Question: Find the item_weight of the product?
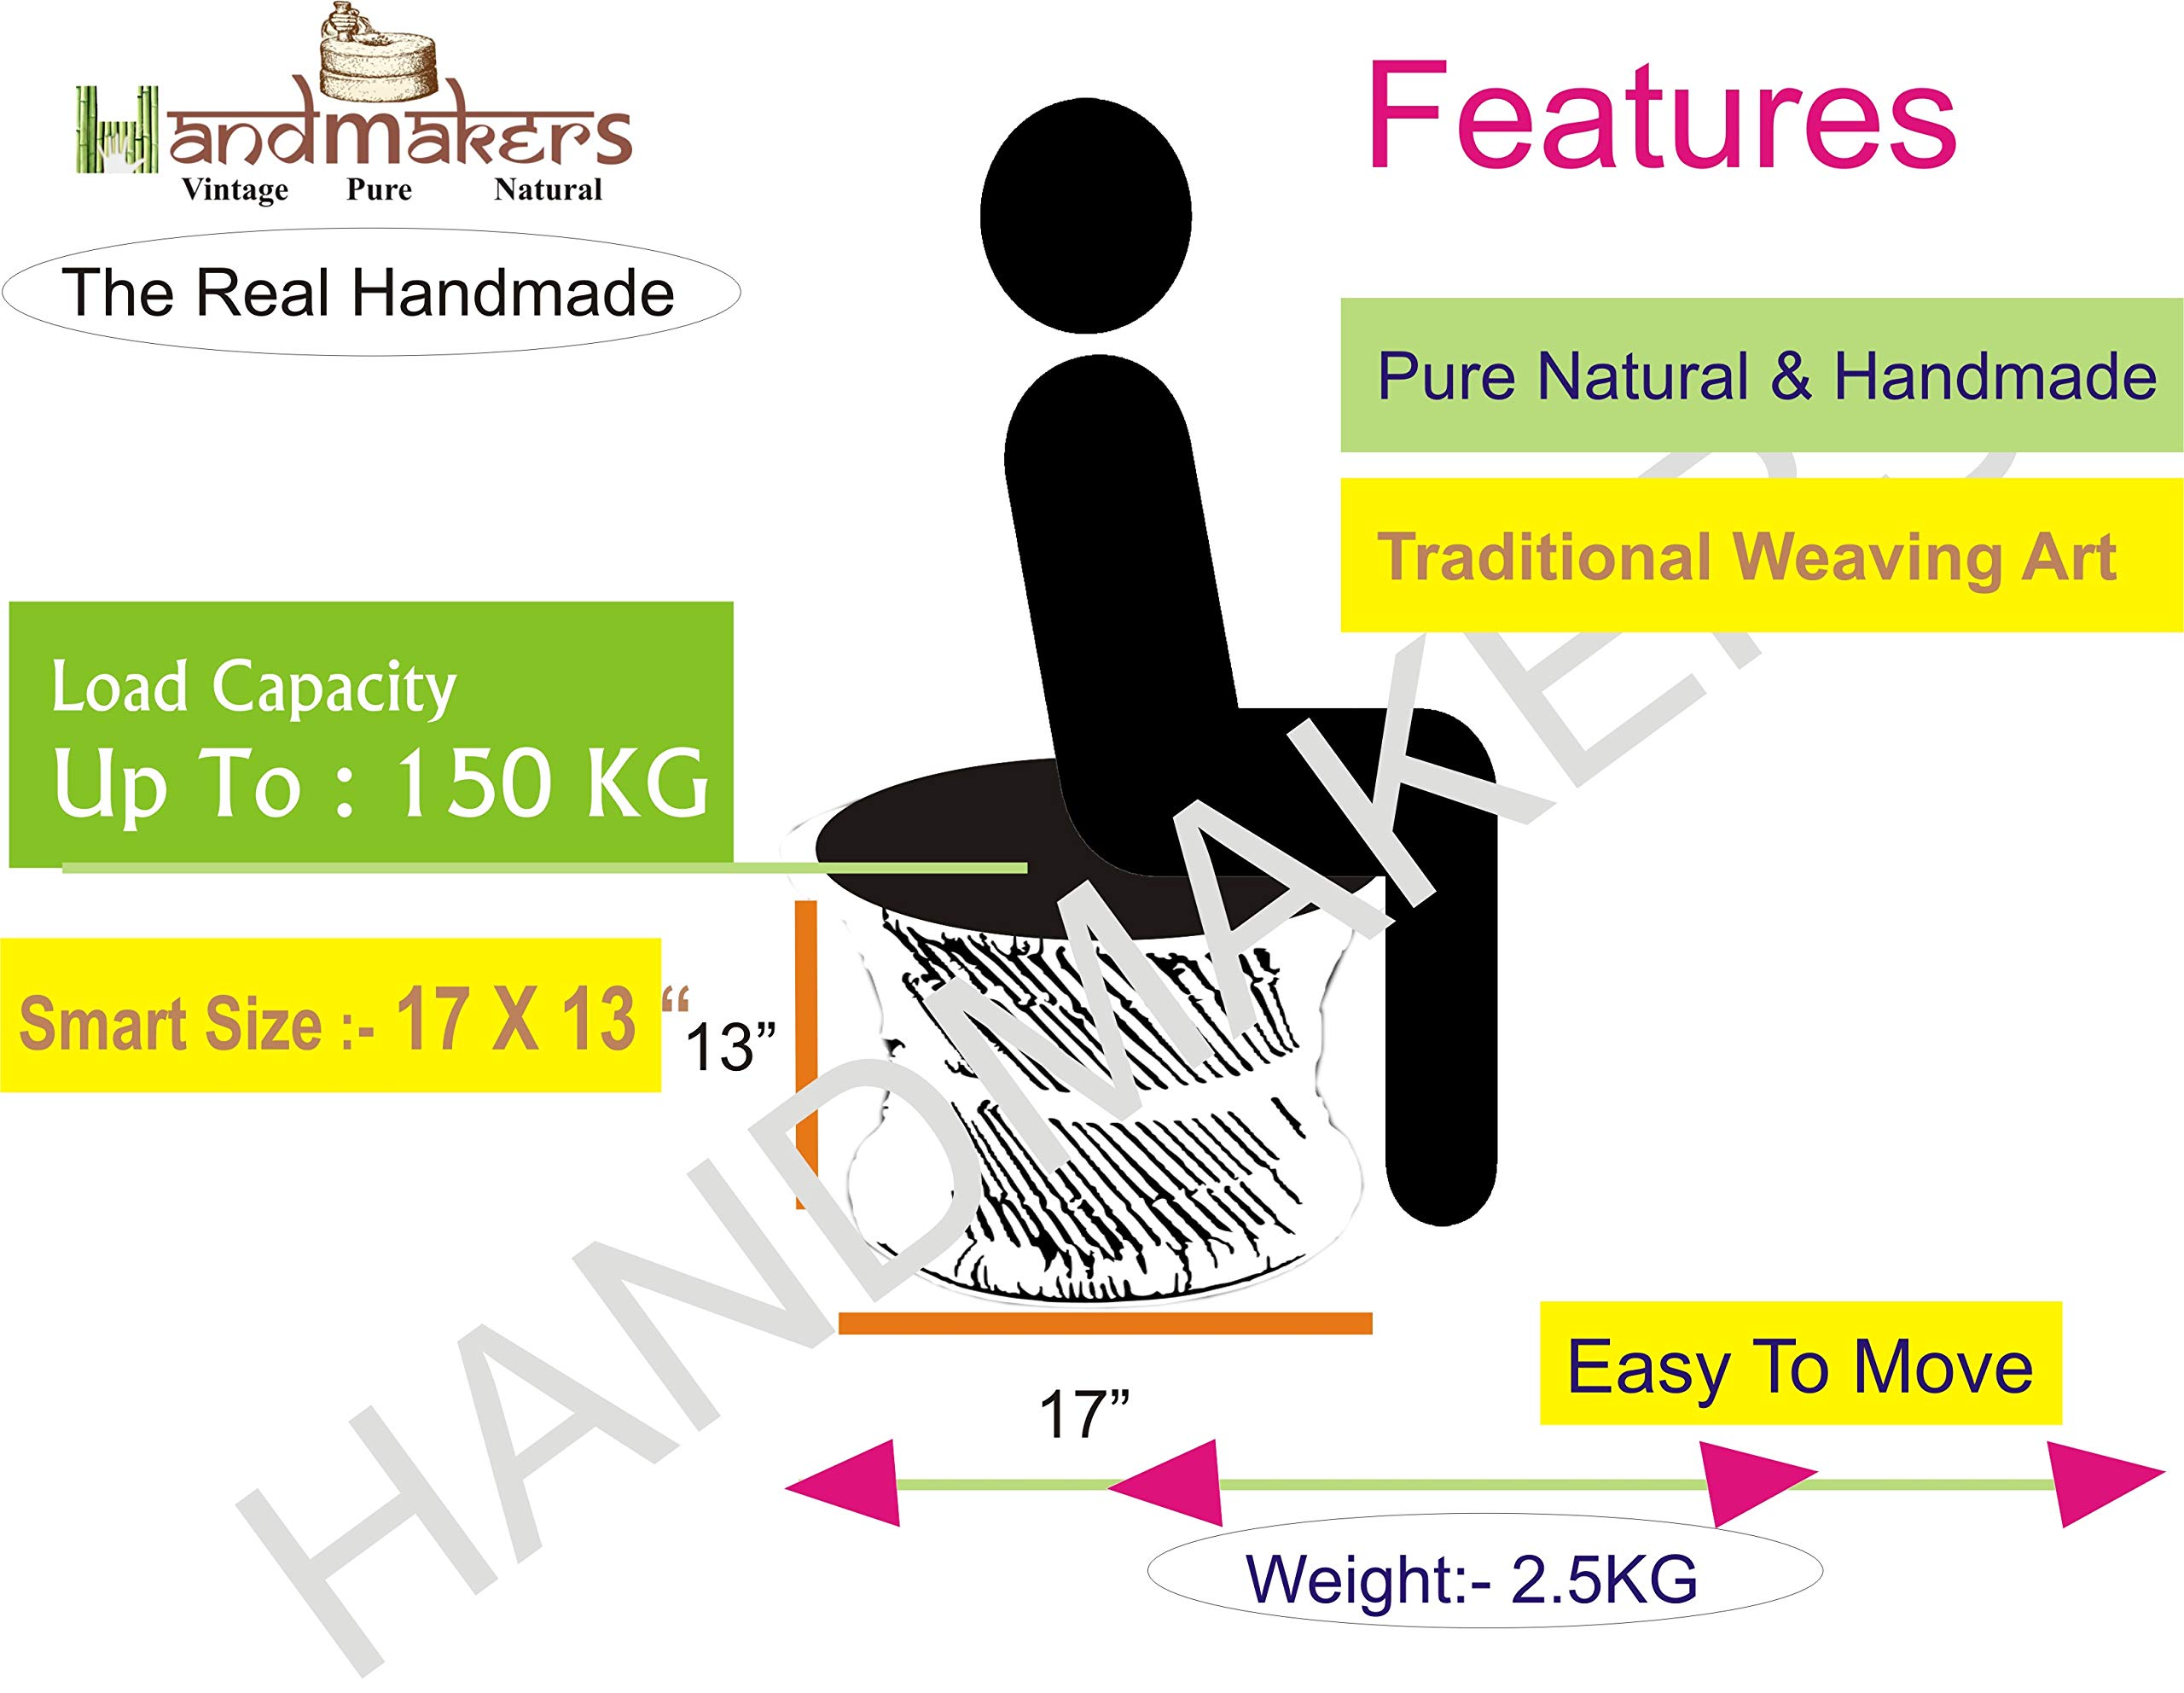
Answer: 2.5 kilogram